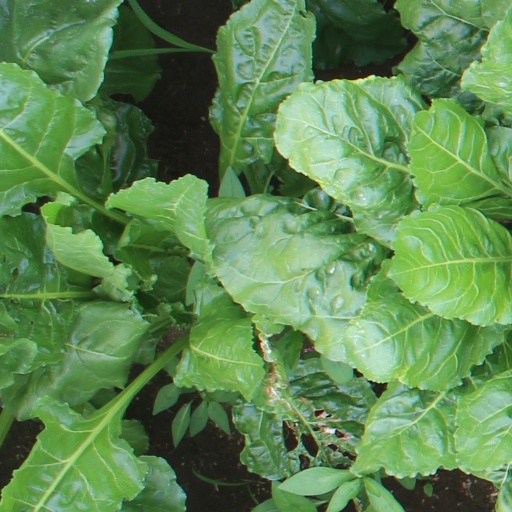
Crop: sugar beet